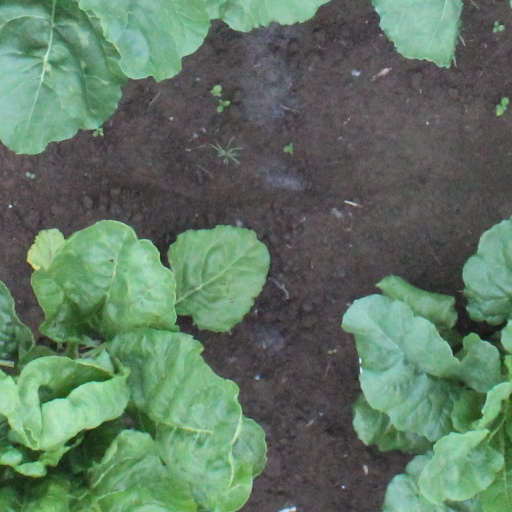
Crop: sugar beet